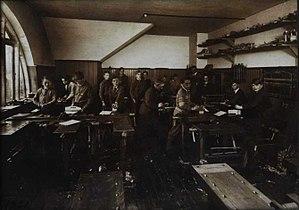
Le Sloyd, est un système éducatif basé sur le travail manuel lancé en 1865 par Uno Cygnaeus en Finlande. Le système a été affiné et promu dans le monde entier jusqu'au début du XXᵉ siècle.